Gran Casino

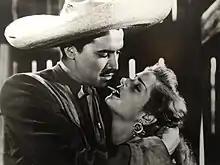

From the release of the film "Honeysuckle" in 1938, Libertad Lamarque was the most popular artist in Argentine cinema. She had made her name on stage and radio as a tango singer and she was able to capitalize on that success by combining her singing and acting abilities in pictures that pulled their melodramatic plots straight from the tales told in popular tangos. She often played the part of a tango singer whose romance with a wealthy suitor is thwarted by his snobbish family, making her a compelling symbol of porteño popular culture with a strong anti-elitist identification. In 1945, Larmarque starred in La cabalgata del circo, a pot-boiler about a theatrical troupe in nineteenth-century Argentina, which included in the cast as a supporting player, Eva Duarte, who was being courted by then Colonel Juan Perón, who was on his way to becoming President of the country. Tensions on the set ran high, as Duarte flaunted her relationship with Argentina's strongman by turning up late every day, having him pick her up from the studio in his state limousine and generally behaving as if she were the star of the picture. When Duarte sat in Lamarque's chair one day, Lamarque slapped her across the face, sparking a cause célèbre that delighted Duarte's many enemies. Lamarque added to the intrigue by suggesting that the two had been vying for the attentions of Perón. After October 17, 1945, Loyalty Day, when demonstrations organized with the cooperation of Duarte resulted in Perón's release from a brief stay in jail, Lamarque's films were banned in Argentina. The next year, after Duarte and Perón had married and Perón had been elected President of Argentina, Lamarque fled Buenos Aires for Mexico City, where her films had been extremely popular for years.